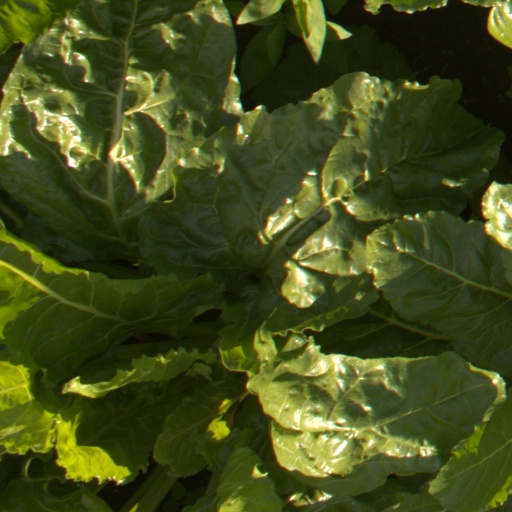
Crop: sugar beet